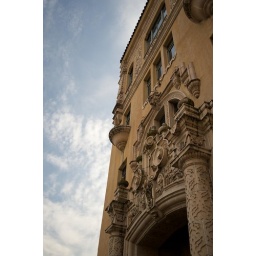
Not sure what this building is but this is located somewhere in Gion near the bridge in Kyoto.Kyoto, JapanDec 28, 2008